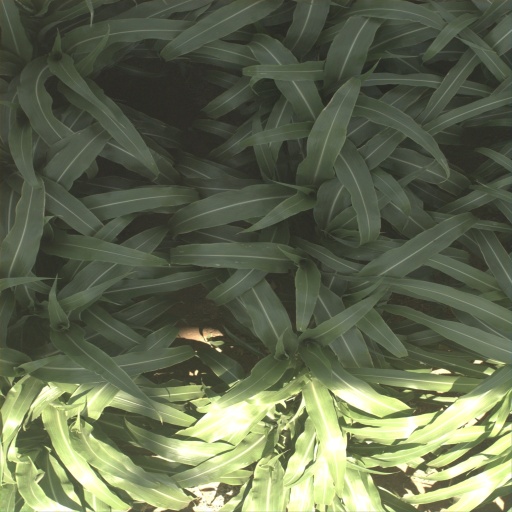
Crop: sorghum